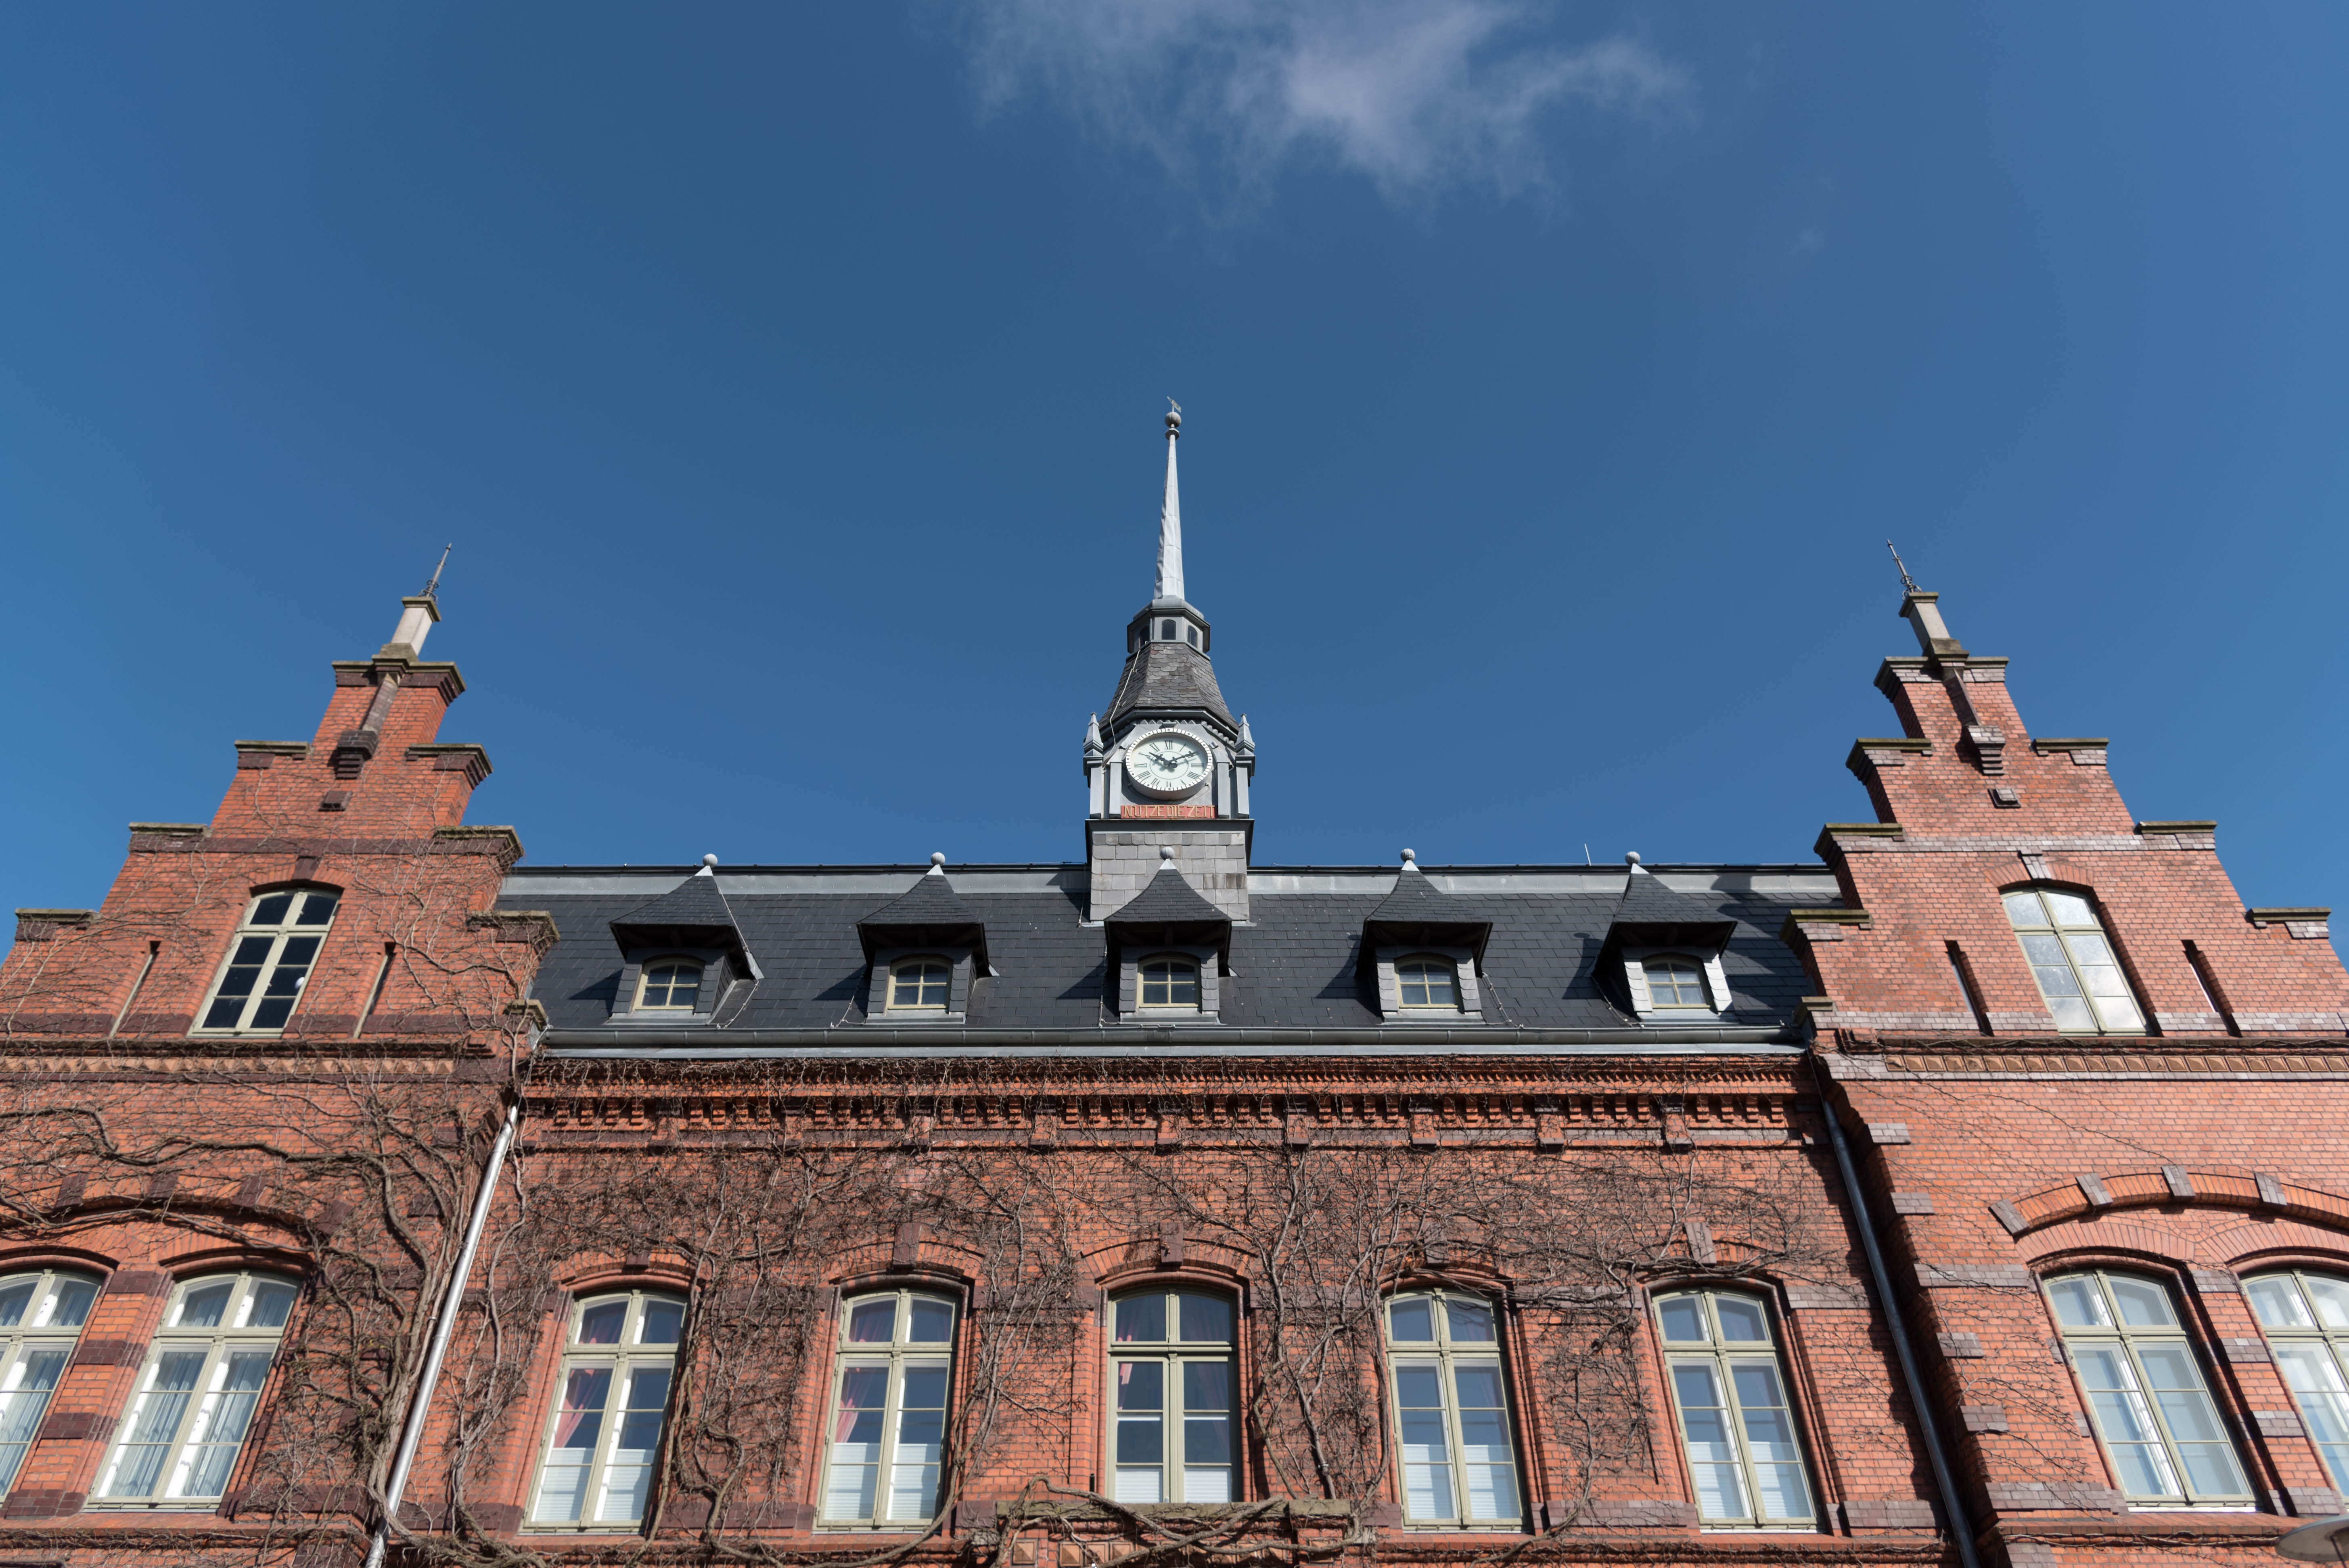
architecture, town, building, city, cityscape, landmark, facade, church, place of worship, germany, town hall, historic town hall